437th Fighter-Interceptor Squadron

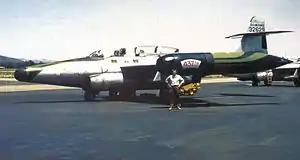
437th F-89D at Oxnard AFB about 1955

In August 1955 ADC implemented Project Arrow, which was designed to bring back on the active list the fighter units which had compiled memorable records in the two world wars. As a result, the squadron was transferred on paper to Oxnard Air Force Base, California, where it assumed the personnel and F-94C aircraft of the 354th Fighter-Interceptor Squadron and rejoined its World War II headquarters, the 414th Fighter Group. By the start of April 1956 it again transitioned into F-89Ds, adding F-89Hs in July. The H model was armed with GAR-1 Falcons in addition to the unguided FFAR rockets. In spring 1958, it replaced its F-89Hs with F-89Js, which were equipped with the MB-1 Genie with a nuclear warhead. Nuclear armed Scorpions were only placed on thirty-minute “standby alert” in addition to the unit’s requirement to maintain aircraft on five minute alert armed with conventional weapons.